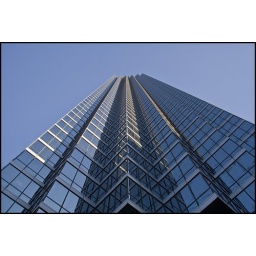
Looking up from the ground floor of the bank of america building in Dallas, Texas.